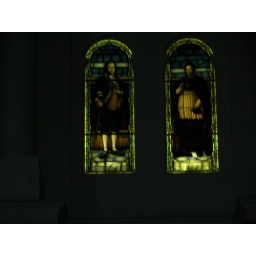
Stained glass windows of the St. Louis Cathedral in New Orleans